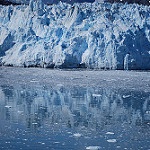
Scene: Outdoor